Kristóf Szalay-Bobrovniczky

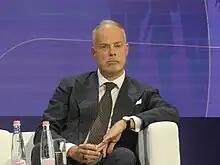
Szalay-Bobrovniczky in 2023

Kristóf Szalay-Bobrovniczky (born Szalay) is a Hungarian diplomat and politician who was the ambassador of Hungary to the United Kingdom from 2016 to 2022. He handed over his credentials to Elizabeth II on 15 November 2016 in Buckingham Palace. His wife is Alexandra Szentkirályi (Szalay-Bobrovniczky), government spokesperson. Since 2022, he has been the minister of defence of Hungary.